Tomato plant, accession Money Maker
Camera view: tilt-top (135 deg); turntable rotation: 150 degrees
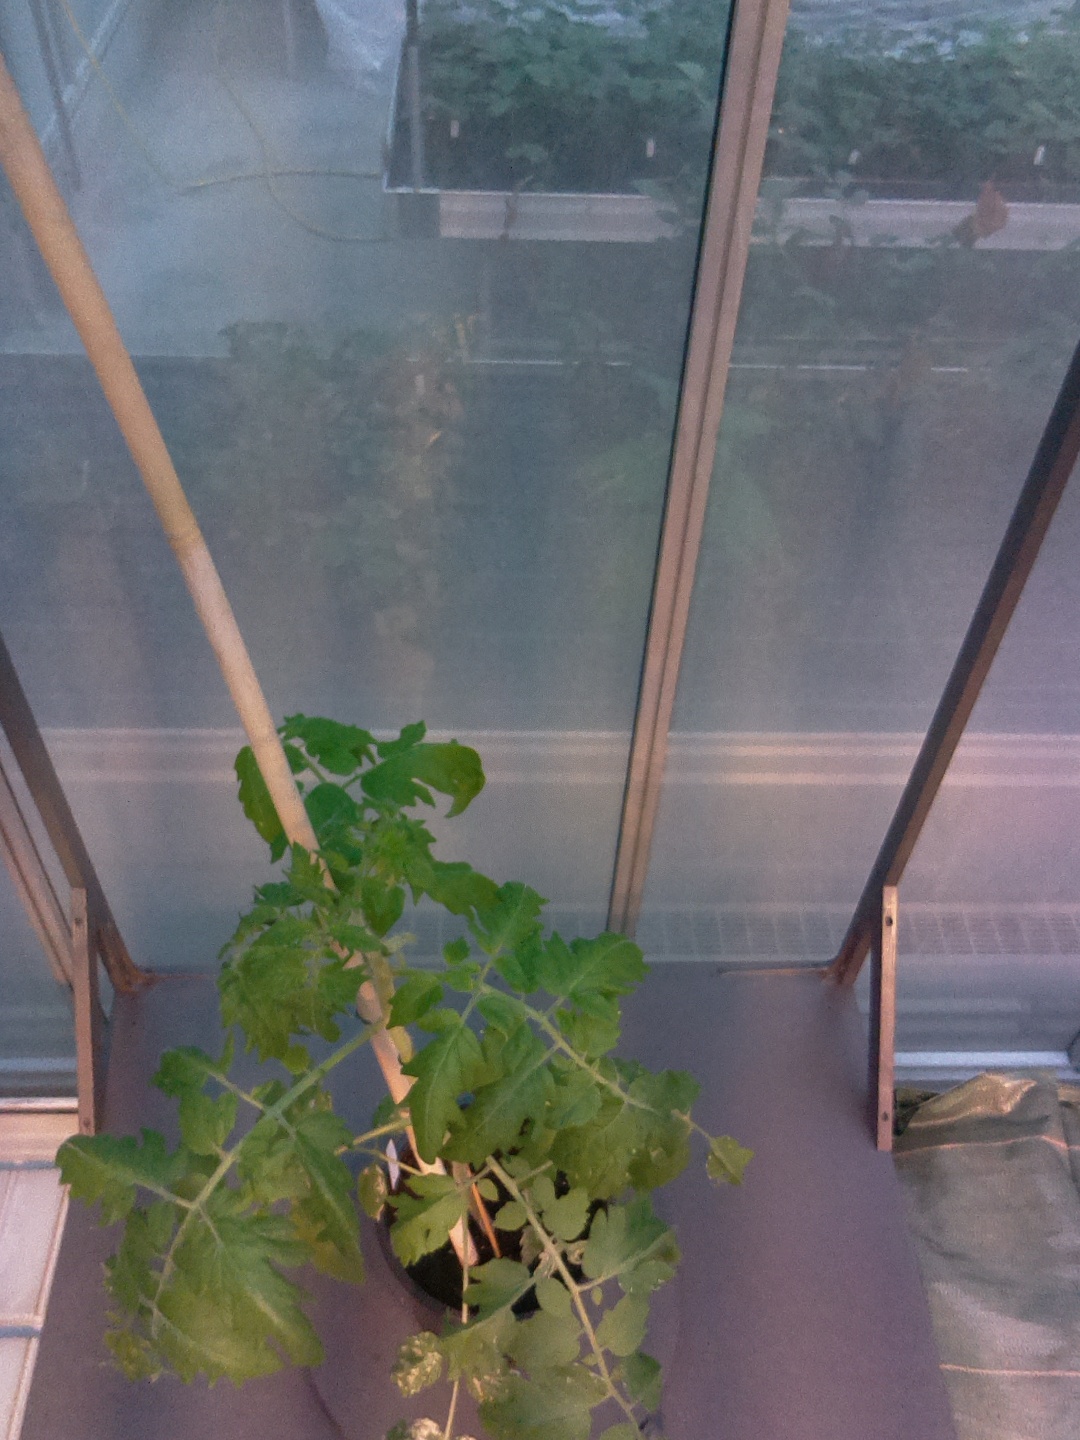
BBCH growth stage 53: 3 inflorescences visible